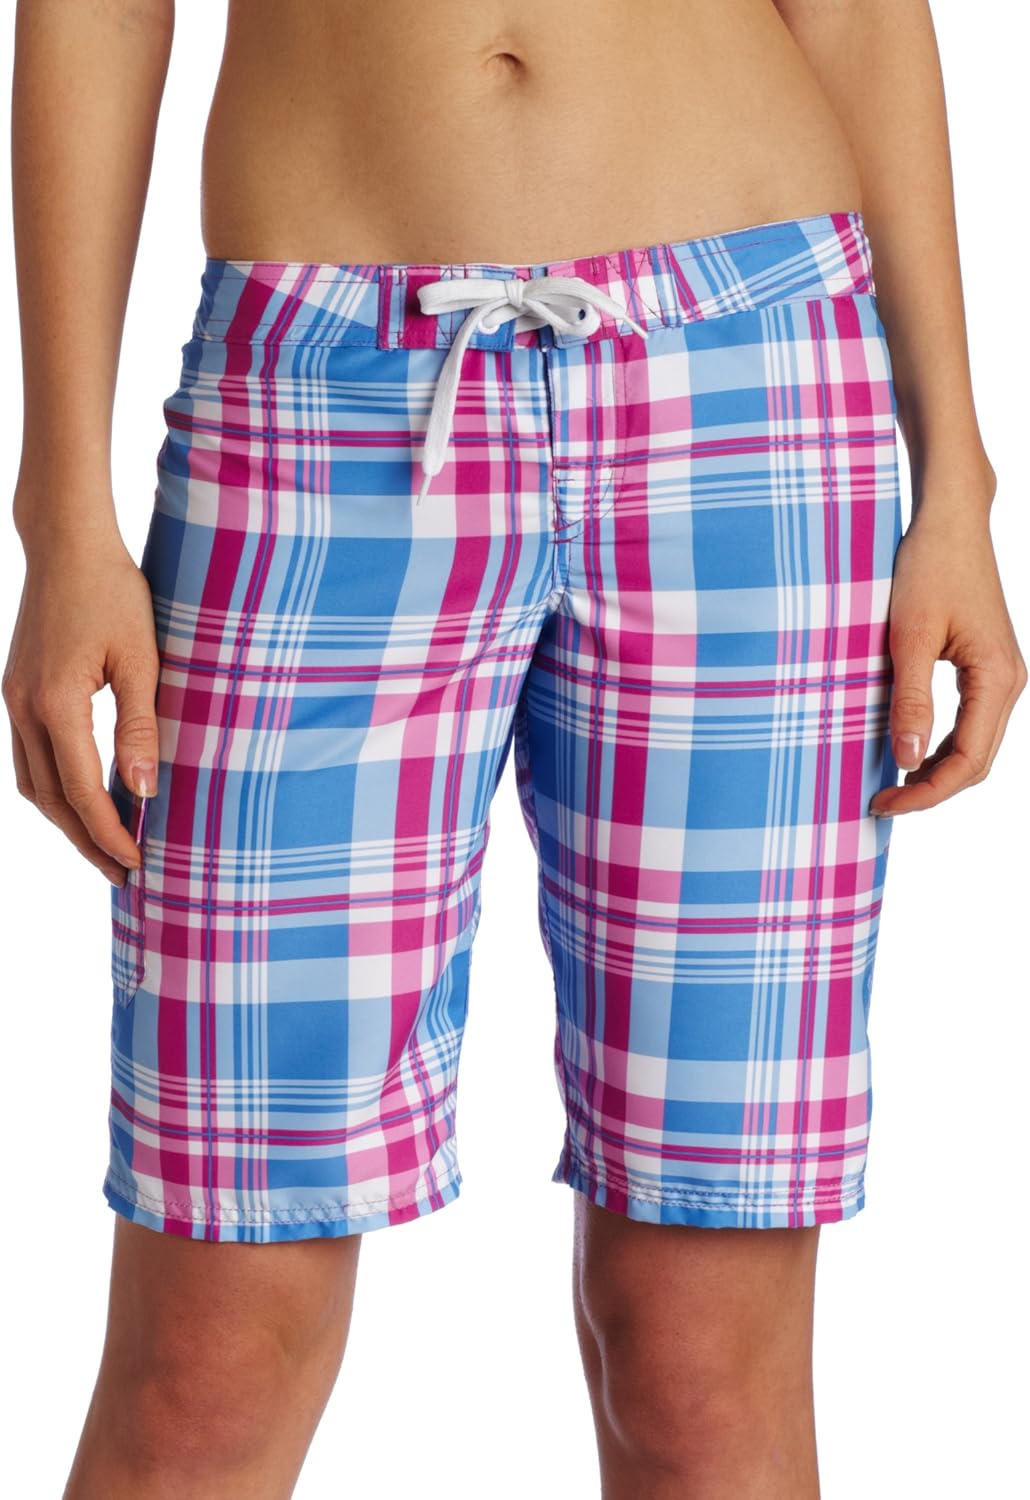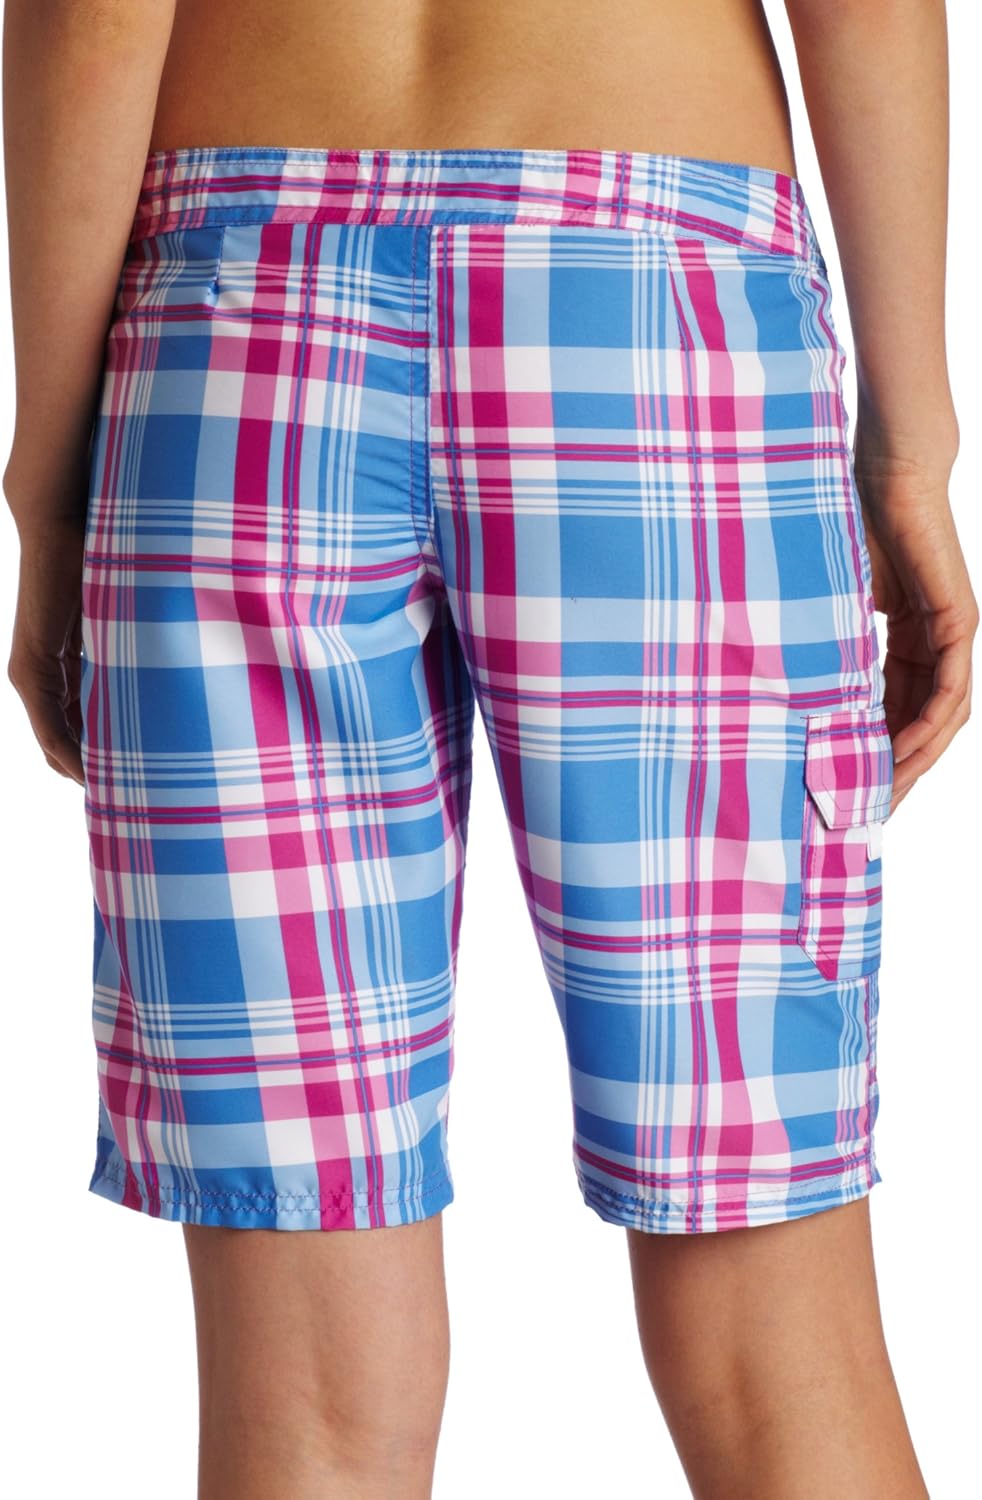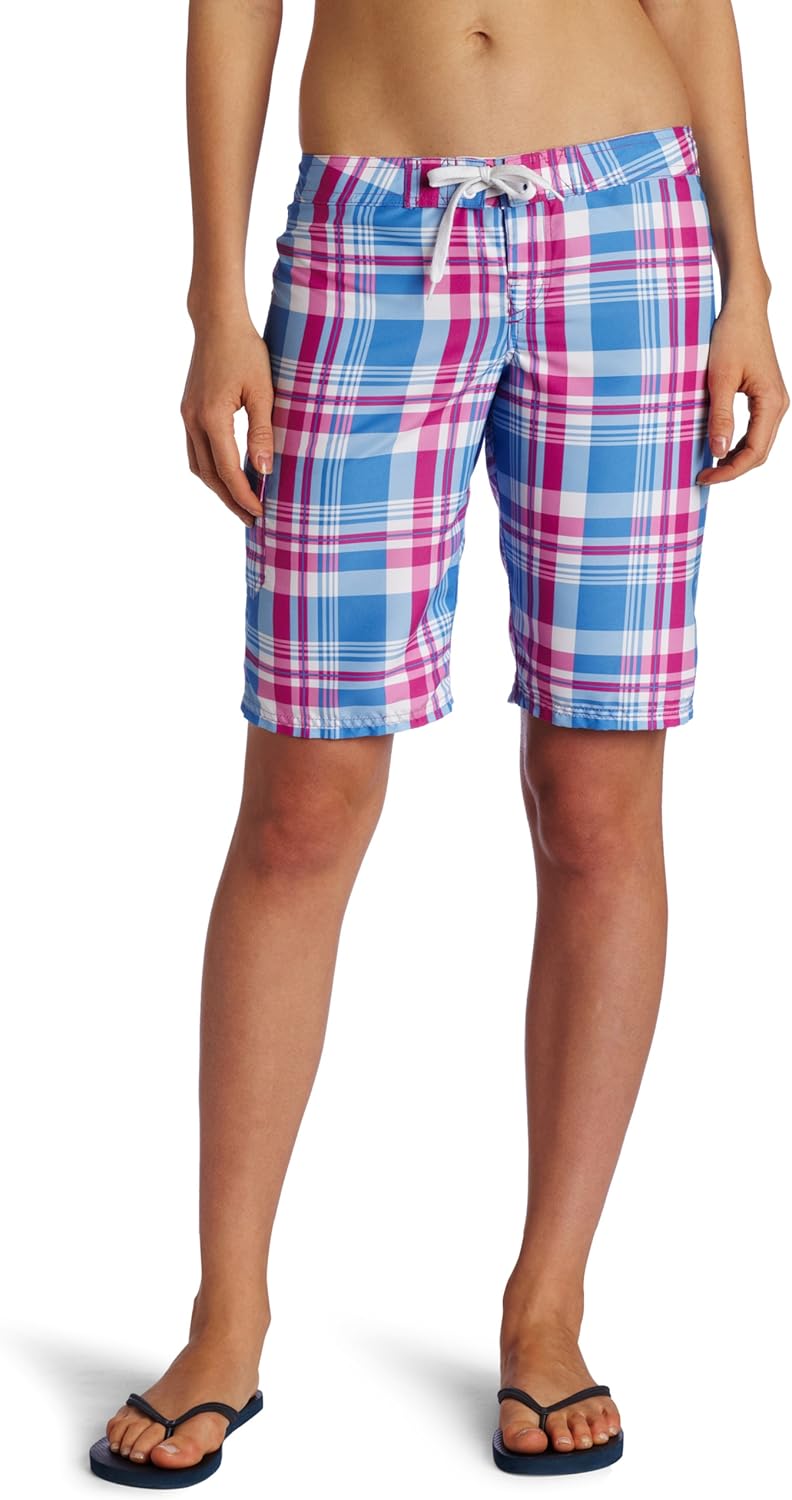
Kanu Surf Women's Sea Breeze
Category: AMAZON FASHION
Kanu surf, a surf and swim lifestyle brand, is well know for great prints and colors along with high quality fiunctional apparel for the whole family, all of our boardshorts are made with our comfort technology quick dry fabric with a upf rating of 50+, all boardshorts have a cargo pocket for storage, kanu boardshorts are great as a cover-up while at the beach or pool or for a casual short to wear at the mall and around town, our sea breeze juniors boardshort features a plaid print, fly has spandex for added comfort, outseam is 18 inch
Features: 100% Polyester | Machine Wash | Kanu comfort tech qucik dry upf 50+ microfiber | Cargo pocket for storage